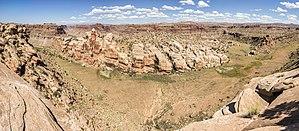
Pierre Cayol, né le 14 août 1939 à Salon-de-Provence est un artiste peintre, décorateur de théâtre, graveur aquafortiste, lithographe, et illustrateur Français.